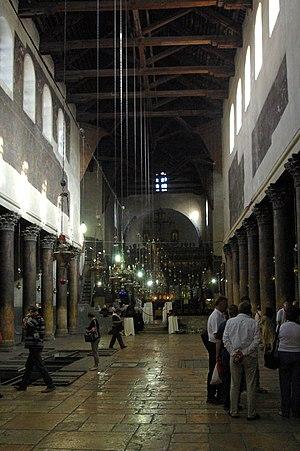
La basilique de la Nativité à Bethléem est l'une des plus vieilles églises du monde, bâtie selon la tradition, sur le lieu présumé de la naissance du Jésus de Nazareth. Elle a été érigée au IVᵉ siècle par l'empereur romain Constantin Iᵉʳ et restaurée sous Justinien au VIᵉ siècle.